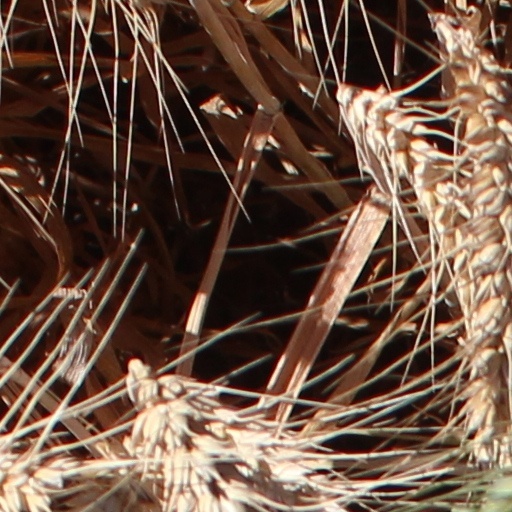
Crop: wheat